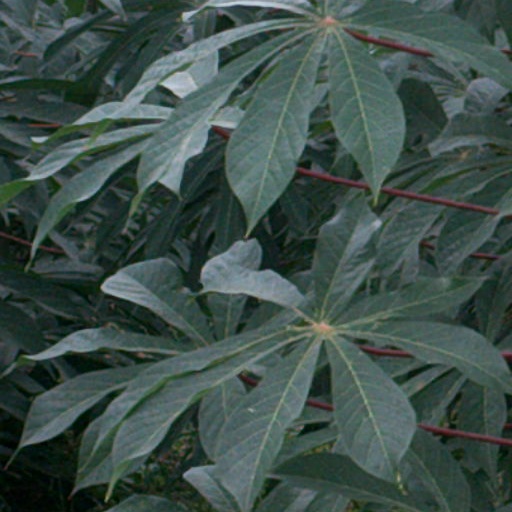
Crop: cassava